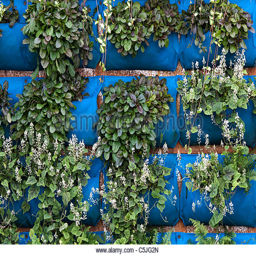
plants in a woolly pocket living wall